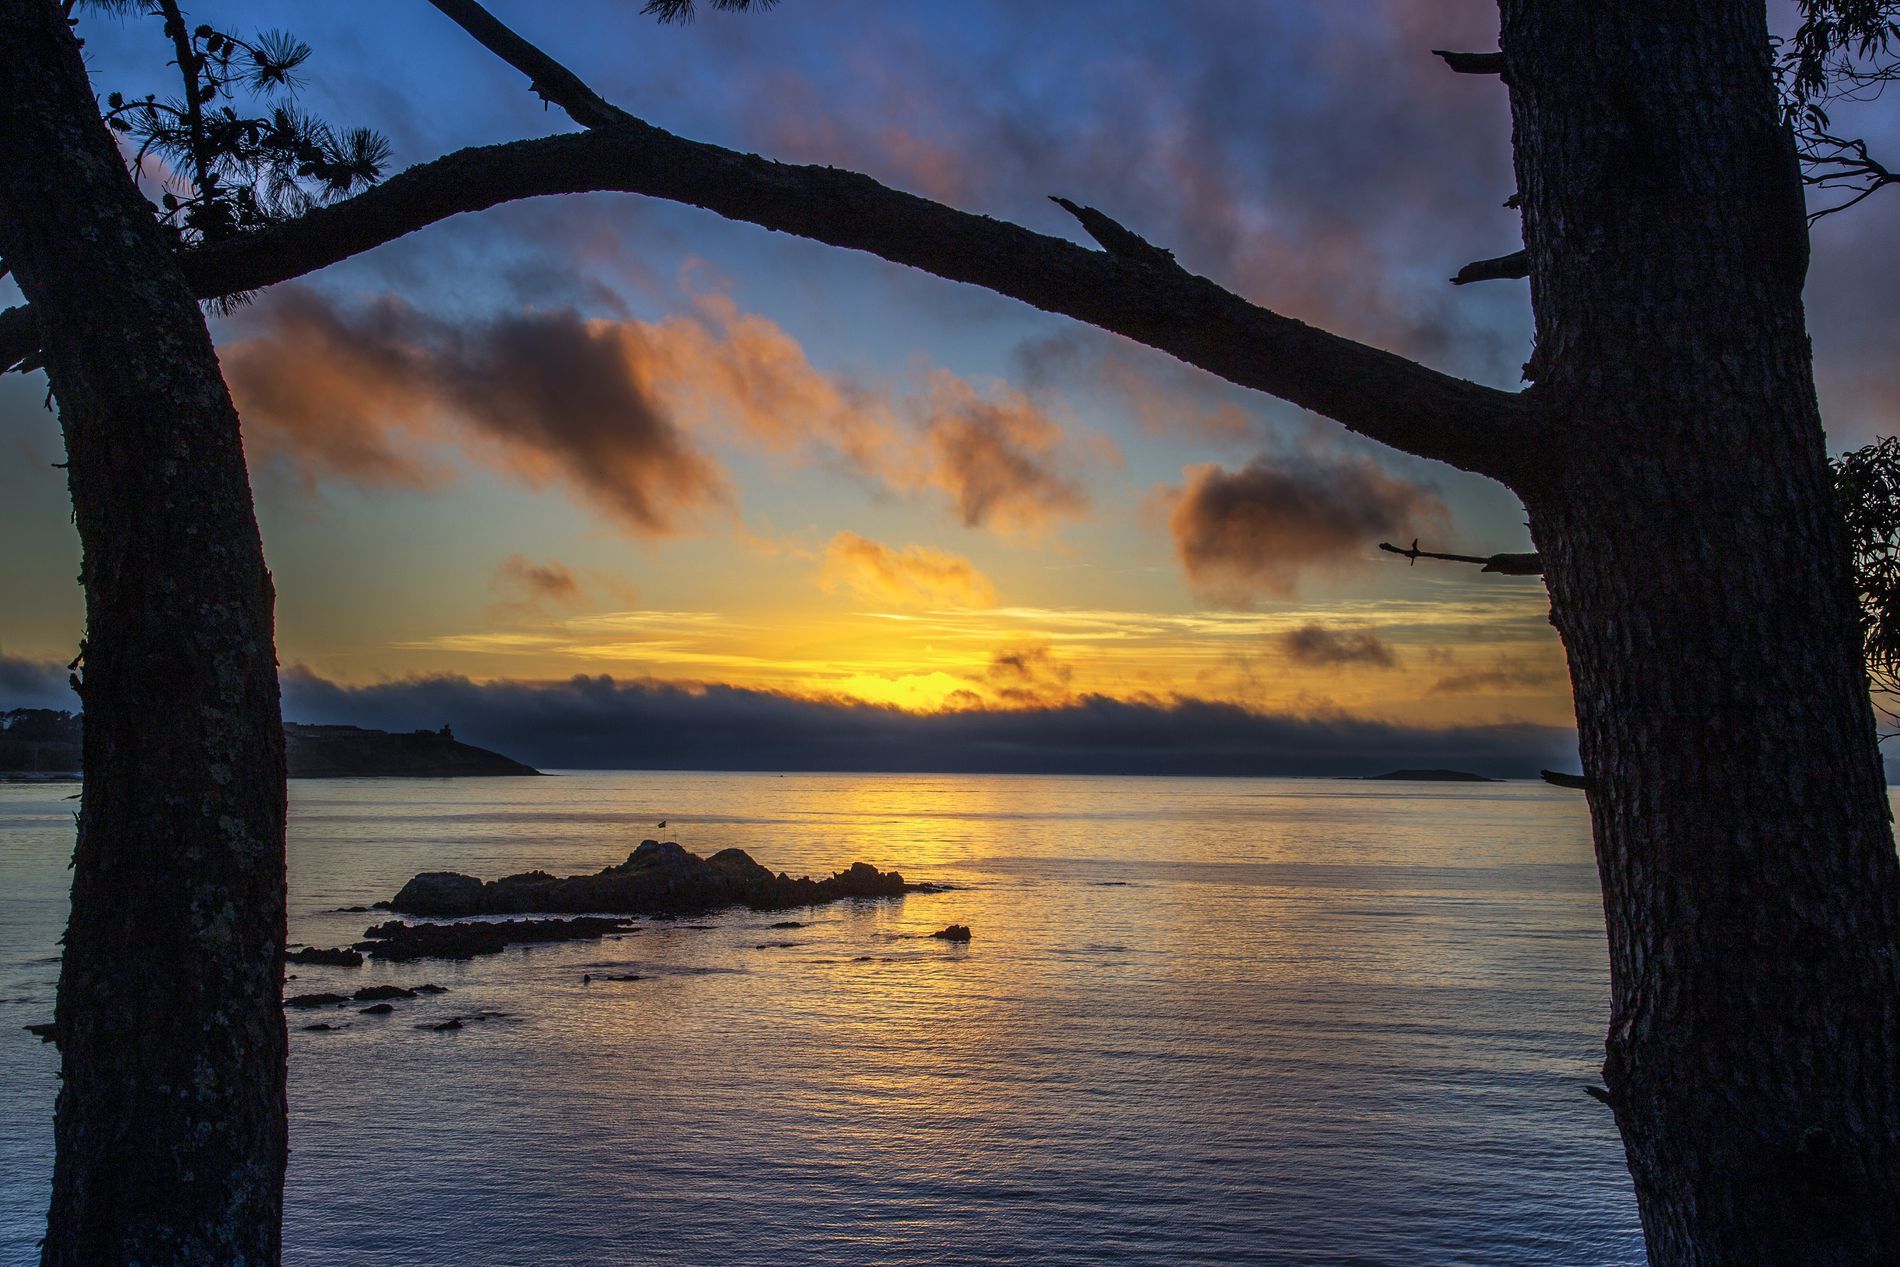
A golden sunset over the sea
A colorful sunset is seen through two arching trees. Shades of orange and gold colors are seen against a blue cloudy sky. A coast line and small islands within the sea make up the lower part of the scene.
Shot from eye level, this scene captures a vivid sunset. The two arching trees produce a natural outline to the photograph. The lighting is calm and natural further revealing the colors of the sunset. The texture of the sea reflects the sunlight. The general atmosphere is peaceful and soothing.
Labels: Nature, Outdoors, Sky, Plant, Tree, Tree Trunk, Sunset, Scenery, Land, Sunlight, Sunrise, Landscape, Sea, Water, Lake, Silhouette, Vegetation, Animal, Bird, Shoreline, Coast, Beach, Flare, Light, Waterfront, Cloud, Summer, Sun, Trees
Camera: Canon Canon EOS 6D
Lens: EF24-105mm f/4L IS USM, Canon EF 24-105mm f/4L IS
Aperture: F9
Exposure: 1/250 sec
ISO: 100
Focal length: 40.0 mm